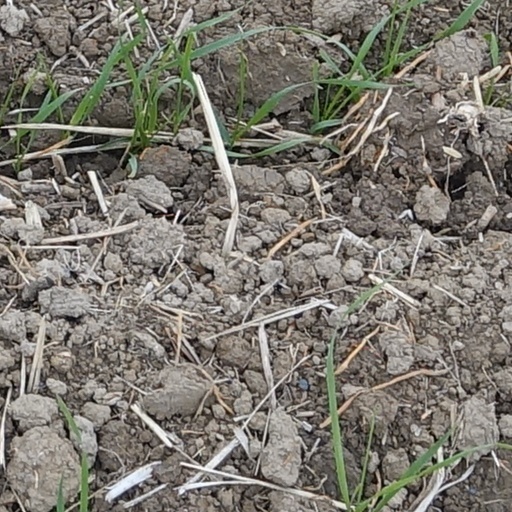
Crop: wheat